Office of Electricity

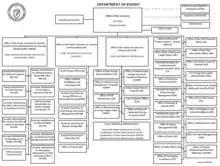
Organizational chart of the US Department of Energy after the February 2022 reorganization

The Office is under the general supervision of the Under Secretary of Energy for Science and Innovation. The Office is administered by the Assistant Secretary for Electricity (ASE), who is appointed by the President of the United States.